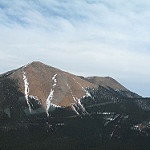
Label: mountain